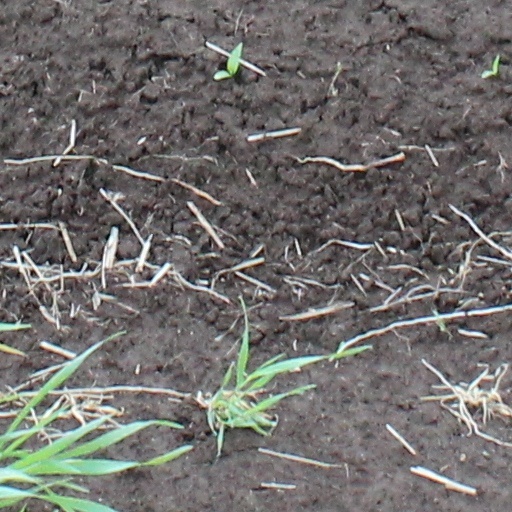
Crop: wheat